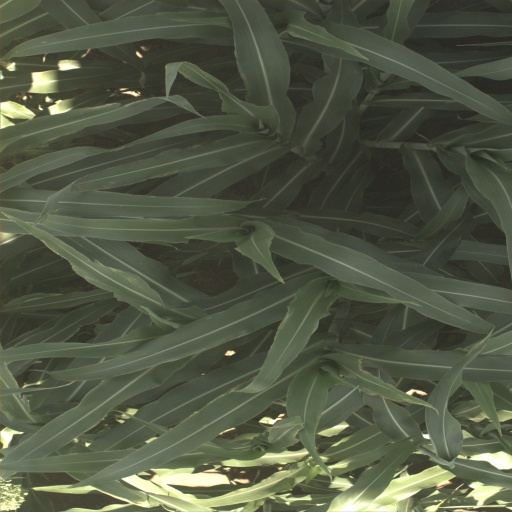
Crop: sorghum